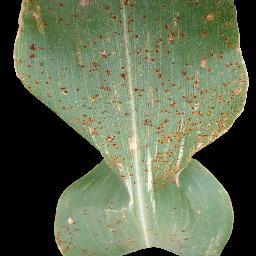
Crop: corn
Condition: (maize)_common_rust